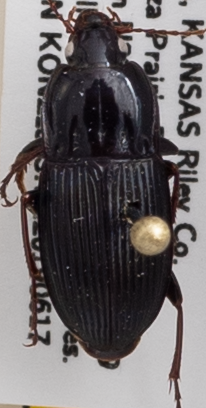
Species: Pterostichus permundus
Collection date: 2019-06-17
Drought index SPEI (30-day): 0.746
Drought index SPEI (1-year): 1.69
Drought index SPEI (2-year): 0.26